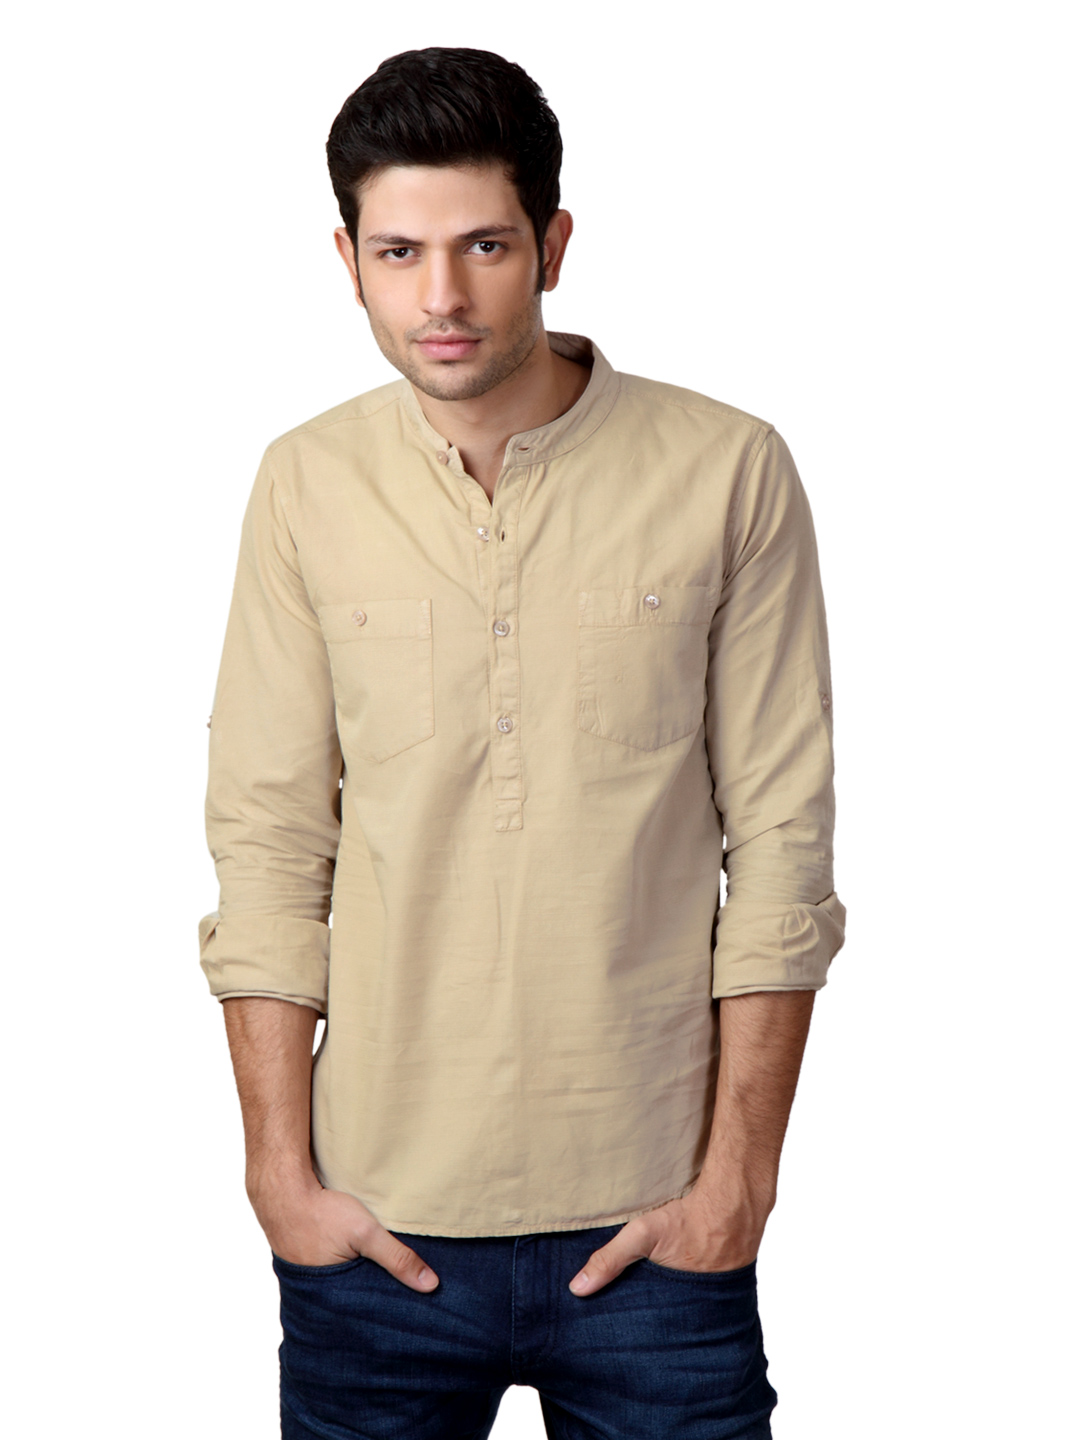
Locomotive Men Beige Shirt
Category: Apparel / Topwear / Shirts
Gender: Men
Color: Beige
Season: Summer 2012
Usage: Casual